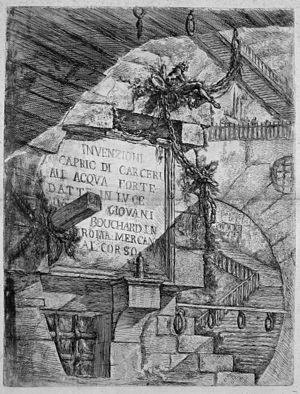
Les Prisons imaginaires sont une série d'estampes de Giovanni Battista Piranesi, publiée pour la première fois en 1750.